San Antonio Spurs

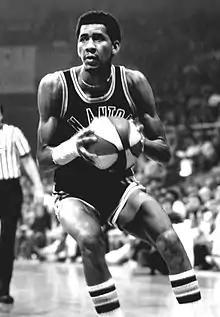
George Gervin served as a foundation piece for the Spurs for almost a decade between 1976 and 1985

Although there was some initial skepticism in league circles regarding the potential success and talent levels of the incoming ABA teams, the Spurs would prove worthy of NBA inclusion during the 1976–77 season with a record of 44–38, good for a tie for fourth place overall in the Eastern Conference. This was done in spite of significant handicaps the NBA imposed on the incoming ABA teams, limiting their draft picks and television revenues during their early time in the merged league. They gained a new rival in the form of the Houston Rockets, who had played in Texas for five years prior to the merger.